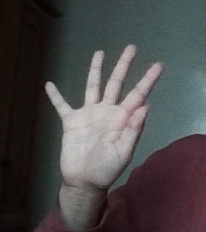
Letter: sheen